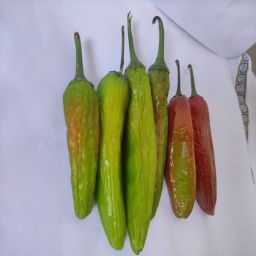
Crop: New Mexico Green Chile
Quality: Old